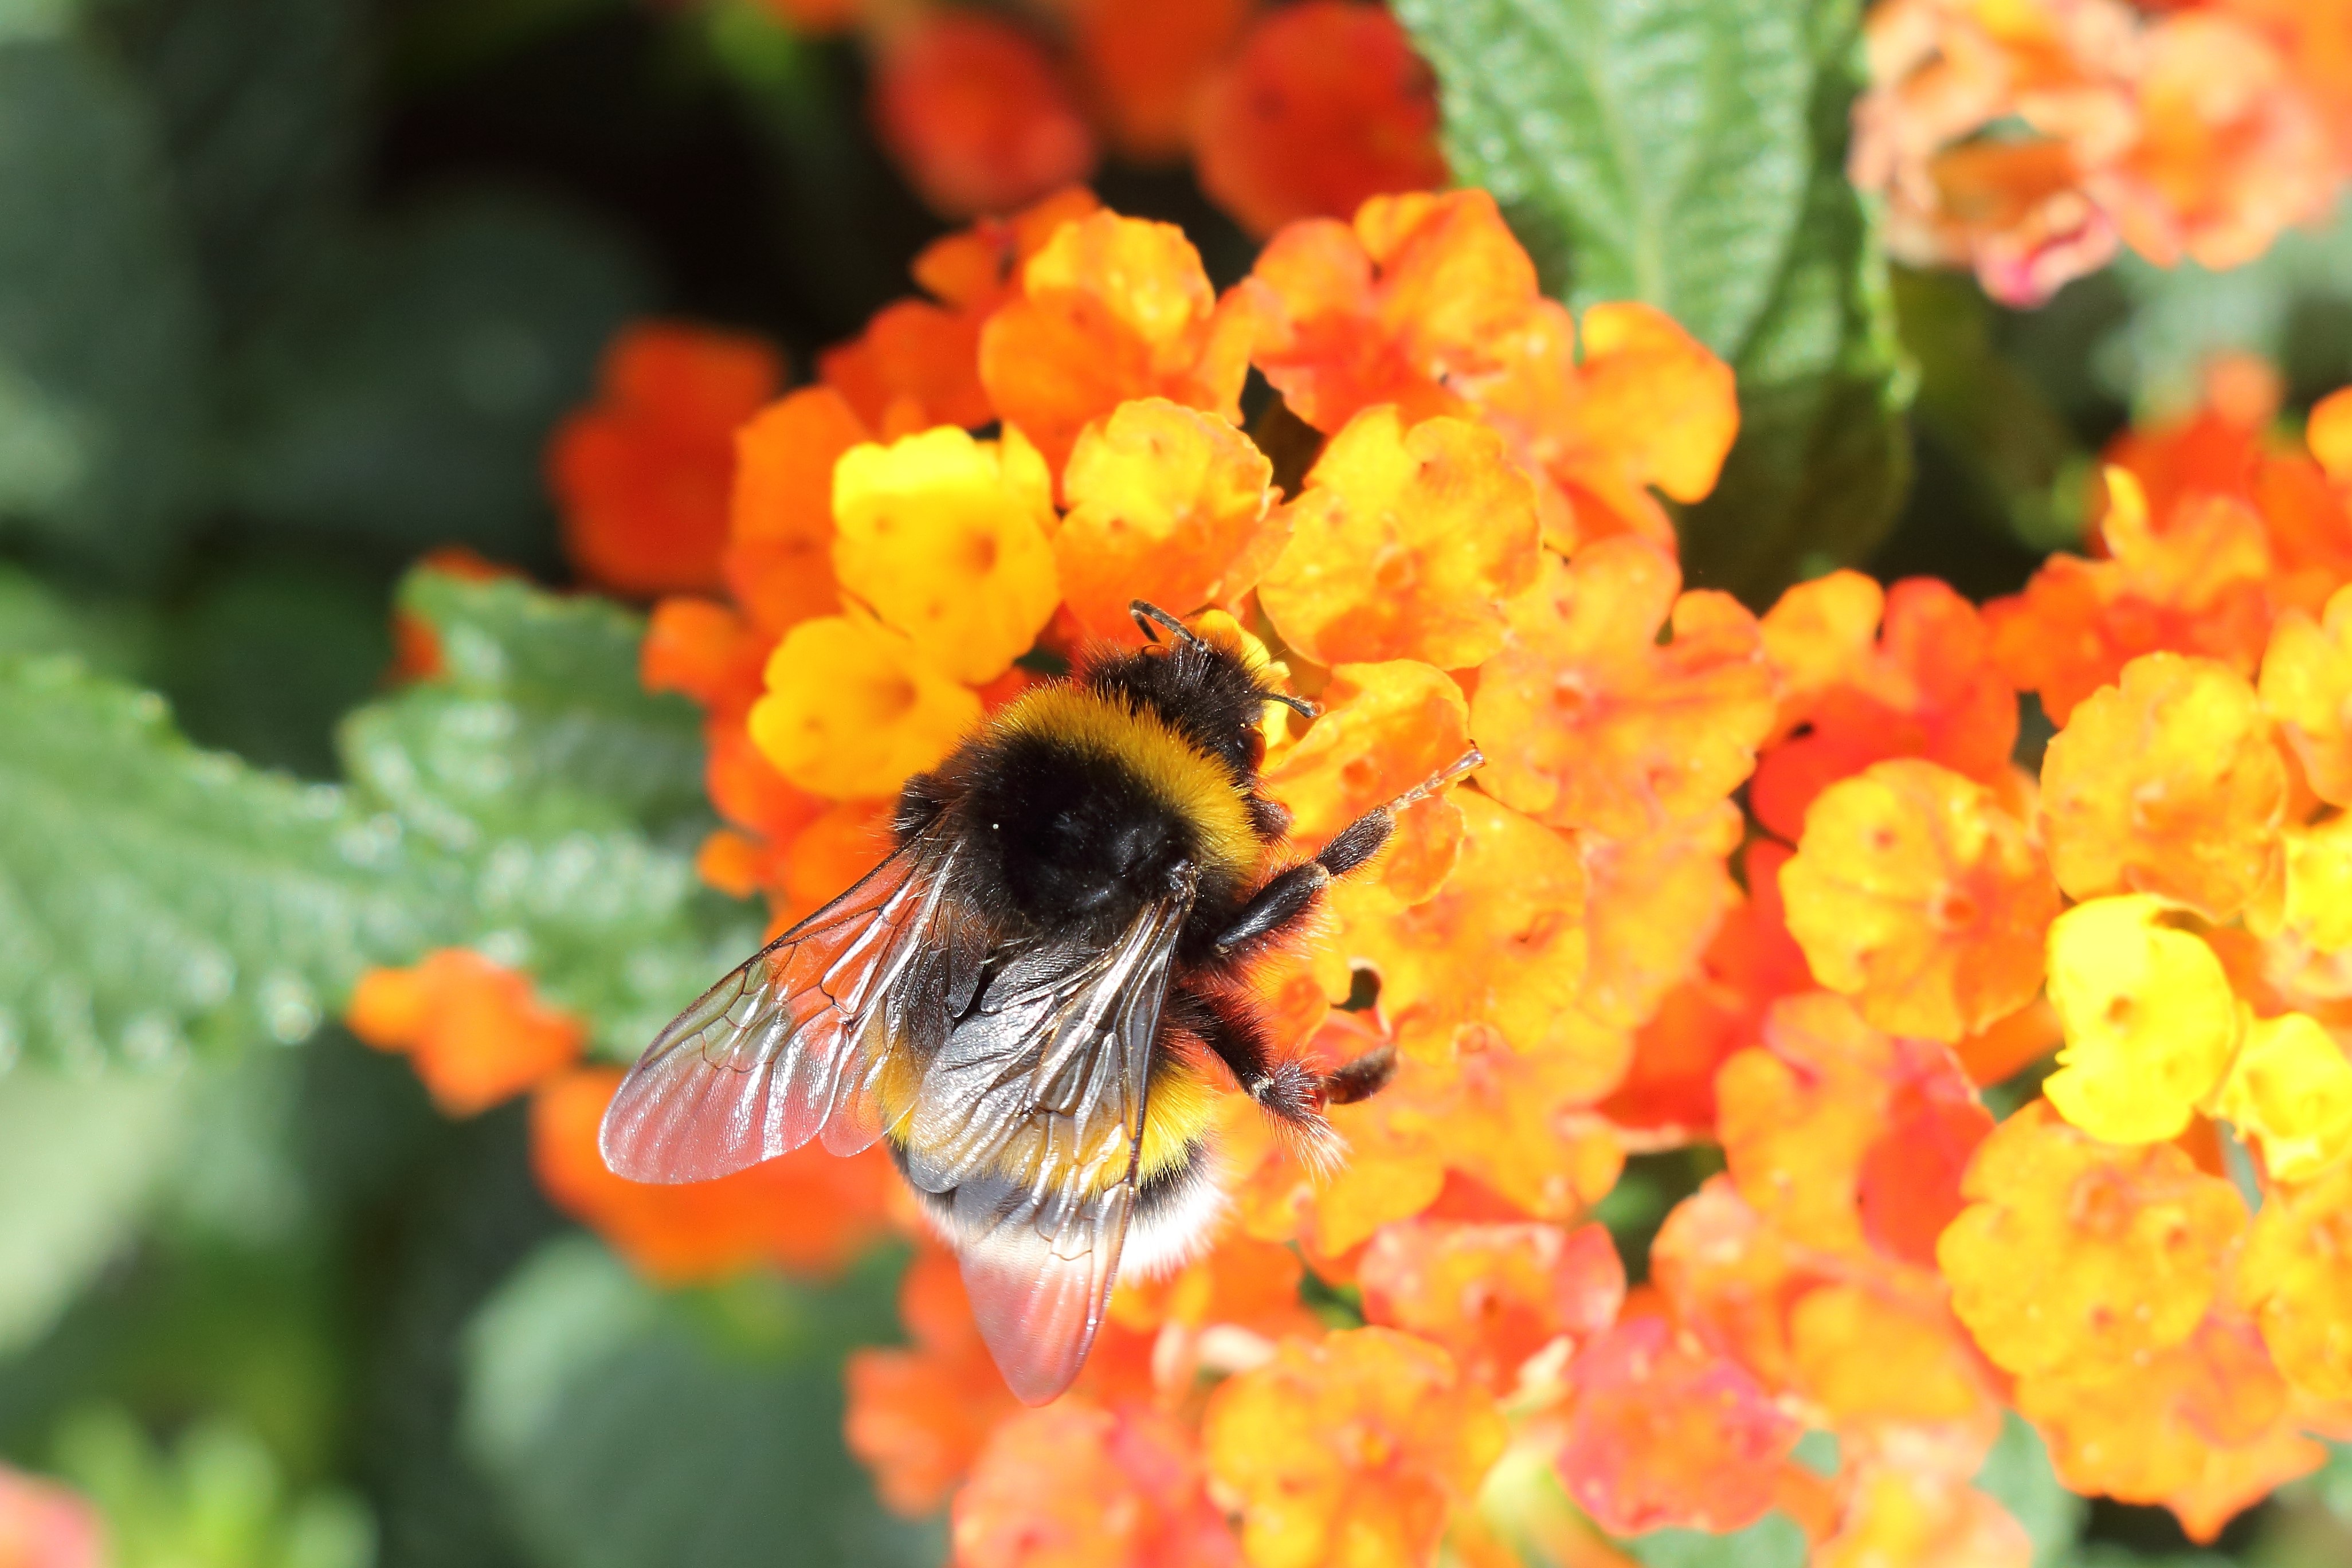
nature, blossom, plant, flower, petal, bloom, pollen, insect, autumn, botany, yellow, close, flora, fauna, invertebrate, wildflower, flowers, close up, bee, bumblebee, hummel, fictional, nectar, macro photography, honey bee, pollinator, annual plant, membrane winged insect